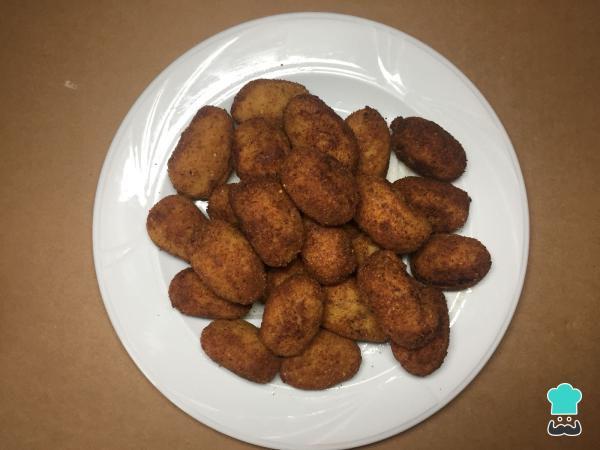
Añade el aceite de girasol en una sartén a fuego alto y cuando esté caliente ve añadiendo las croquetas de cocido para freírlas dándoles la vuelta rápido para evitar que se quemen con el fuego alto. Conforme vayan estando listas ve sacándolas y dejándolas en un plato con papel de cocina absorbente y añadiendo las siguientes a la sartén hasta tenerlas todas listas.